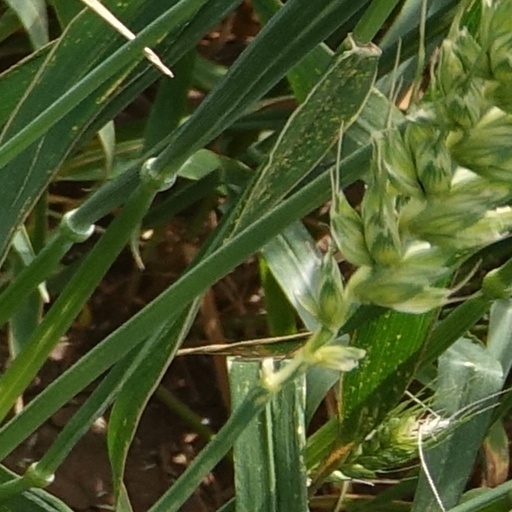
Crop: wheat